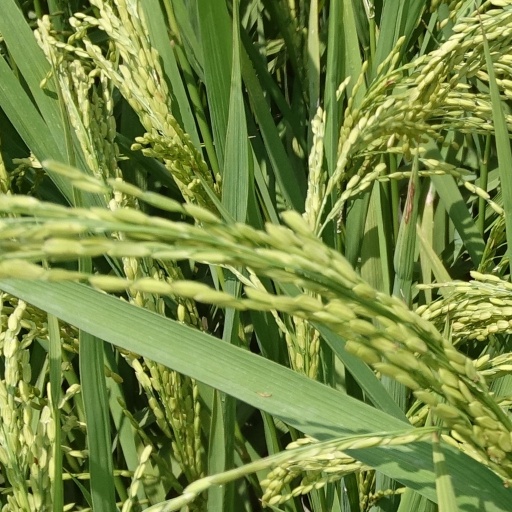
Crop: rice